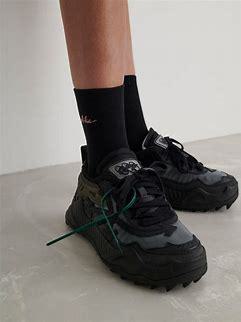
Brand: Off-White
Model: Off Odsy 1000